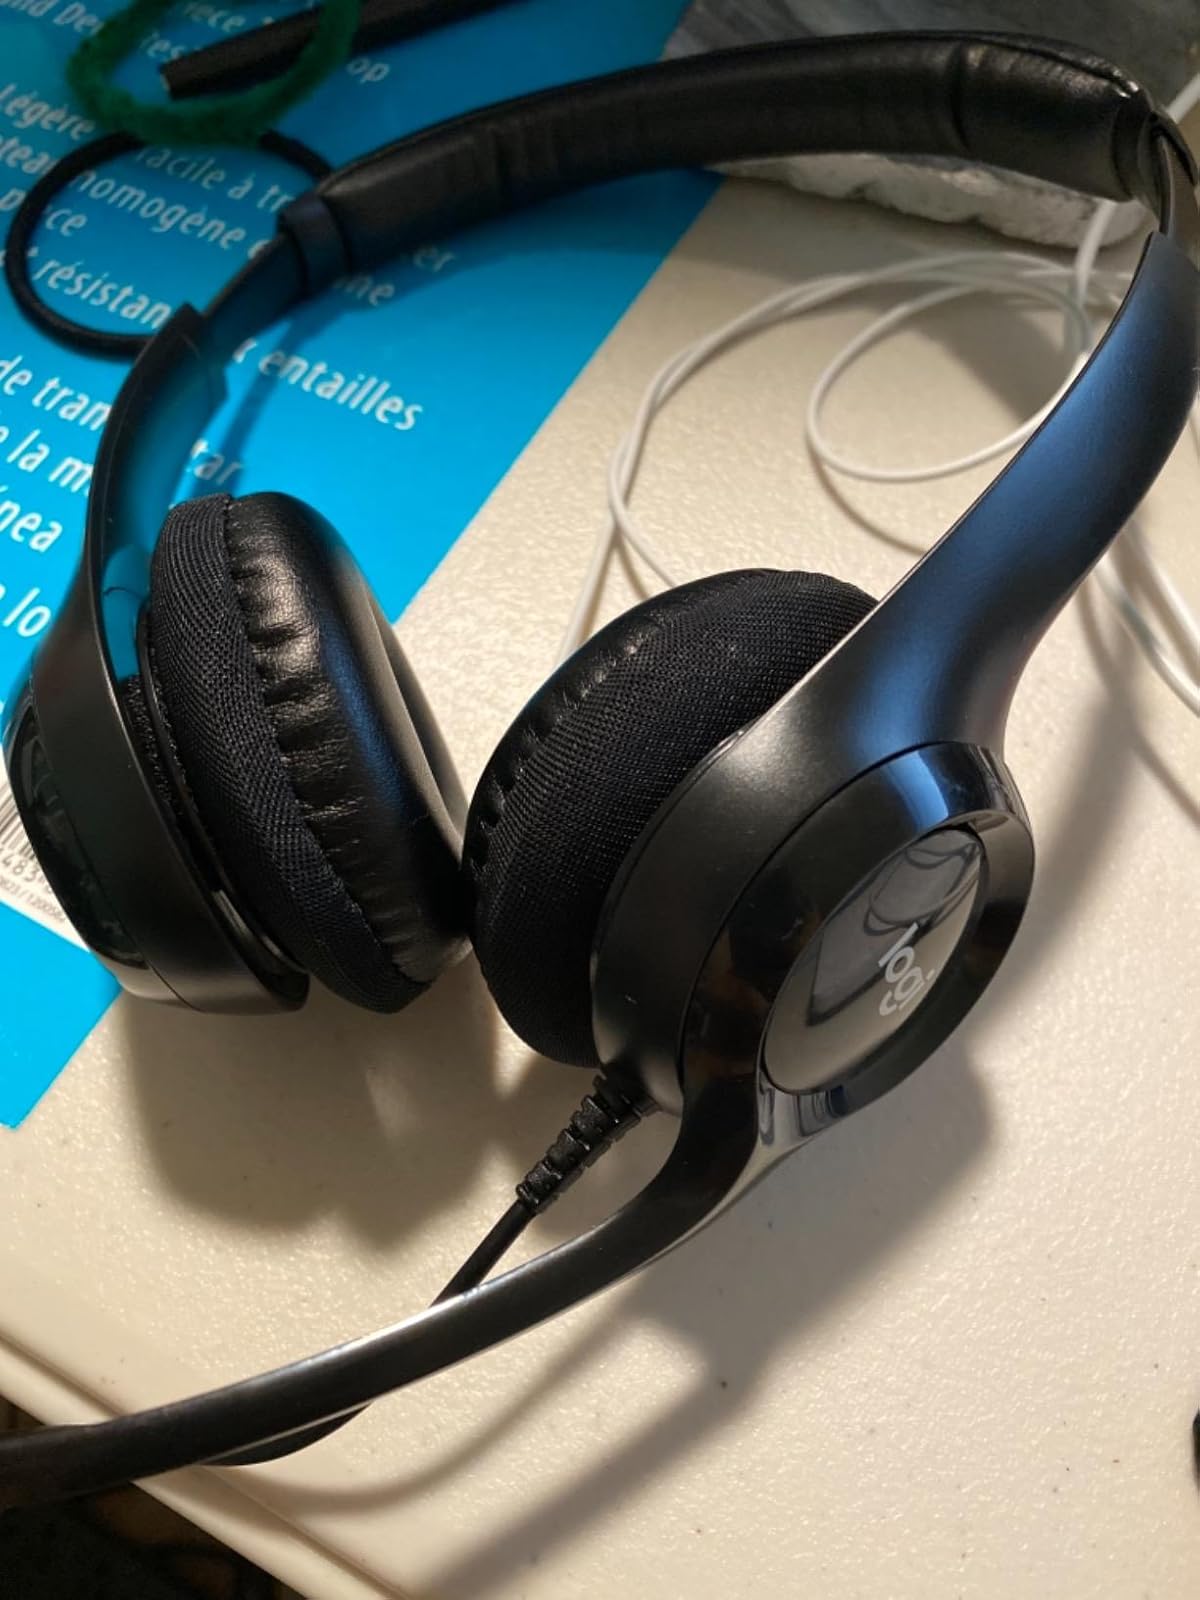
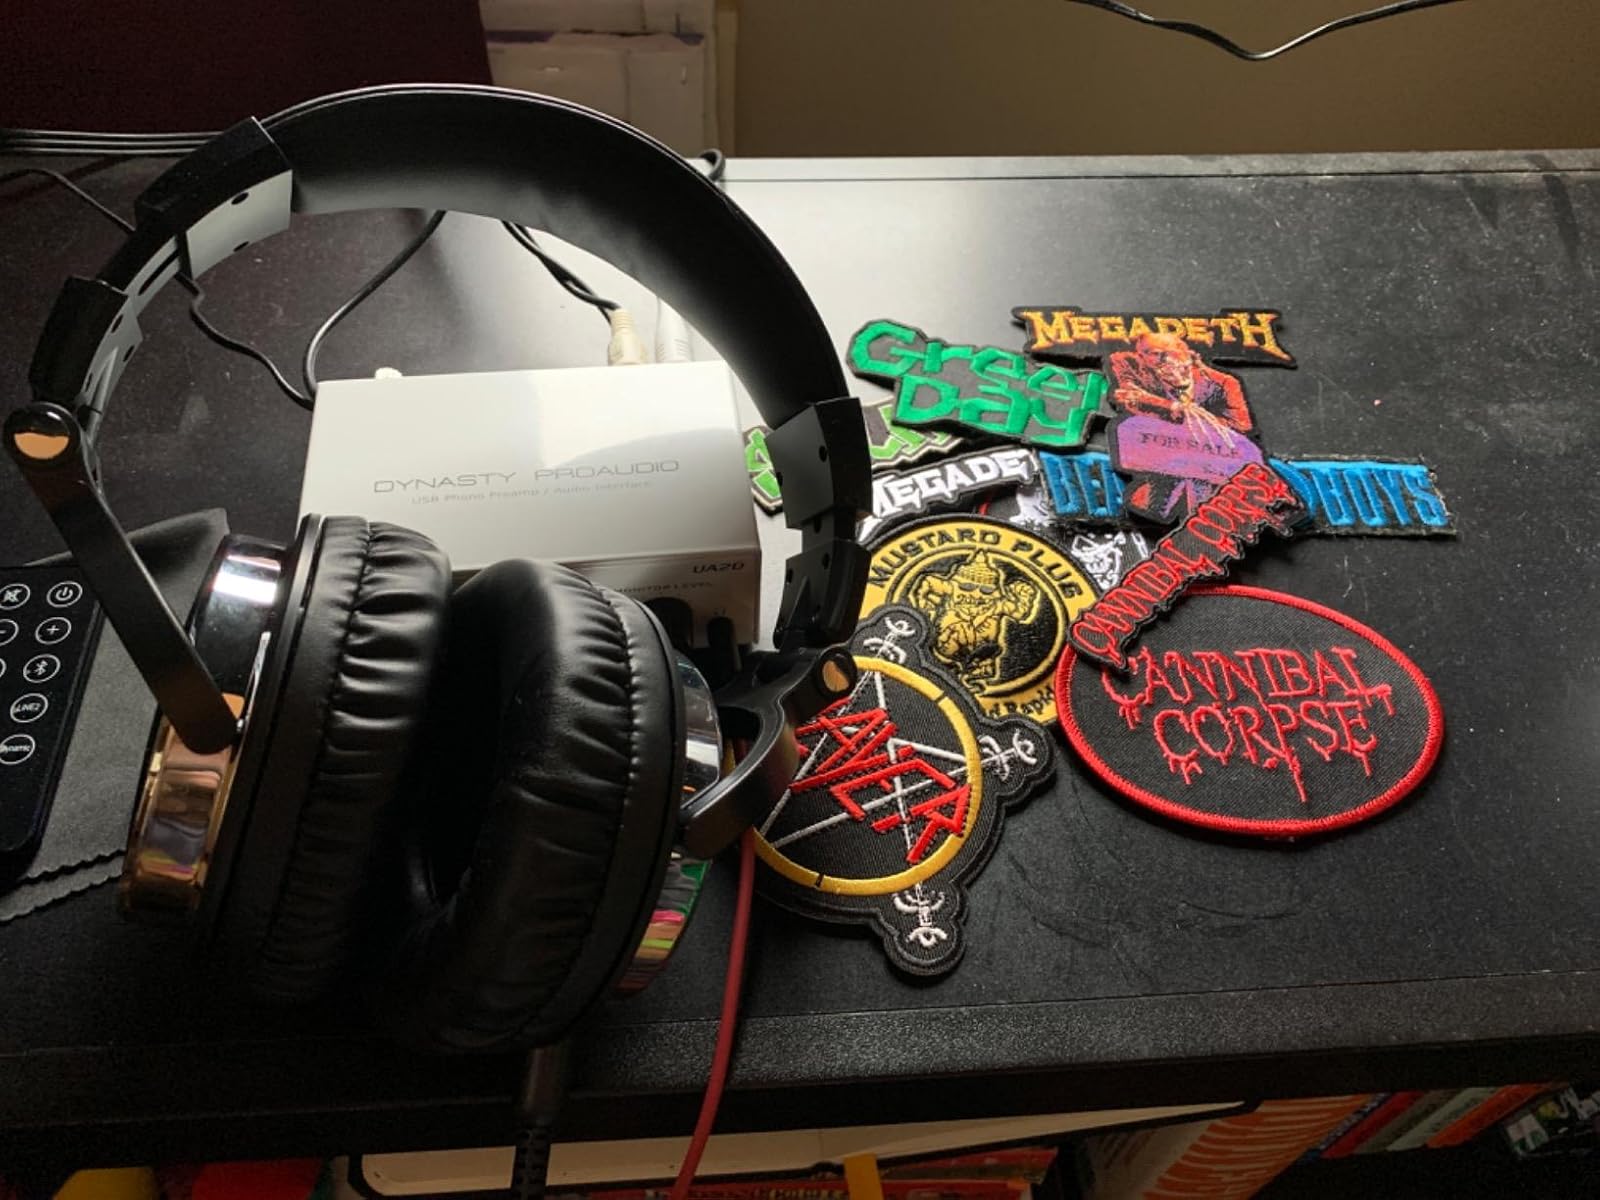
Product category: headphones
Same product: no